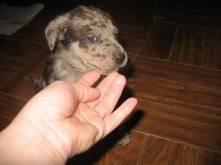
dog